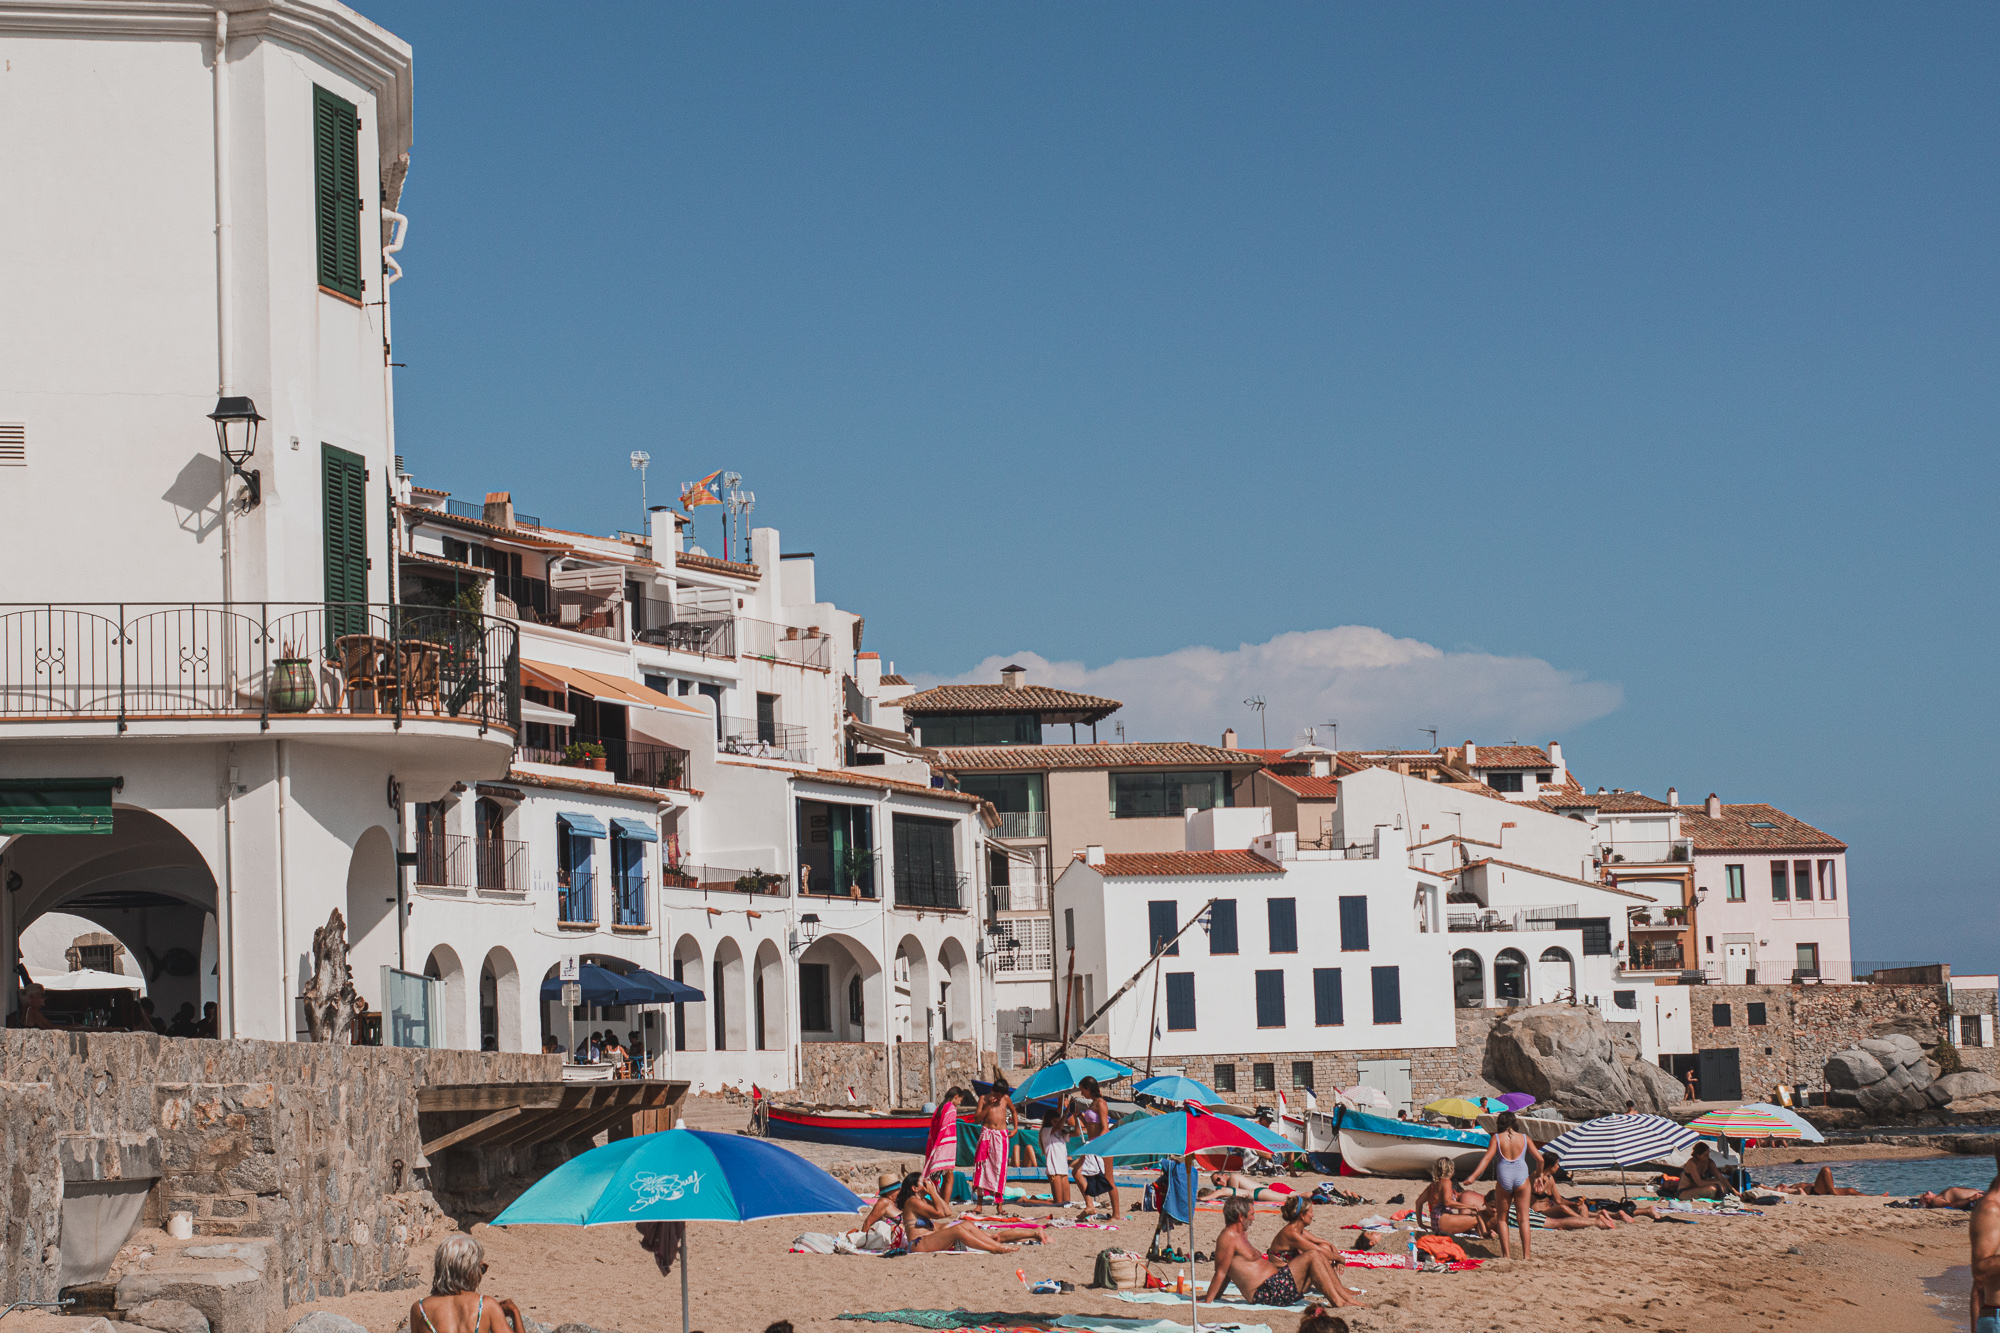
beach, town, tourism, vacation, human settlement, summer, sea, neighbourhood, village, coast, building, travel, house, city